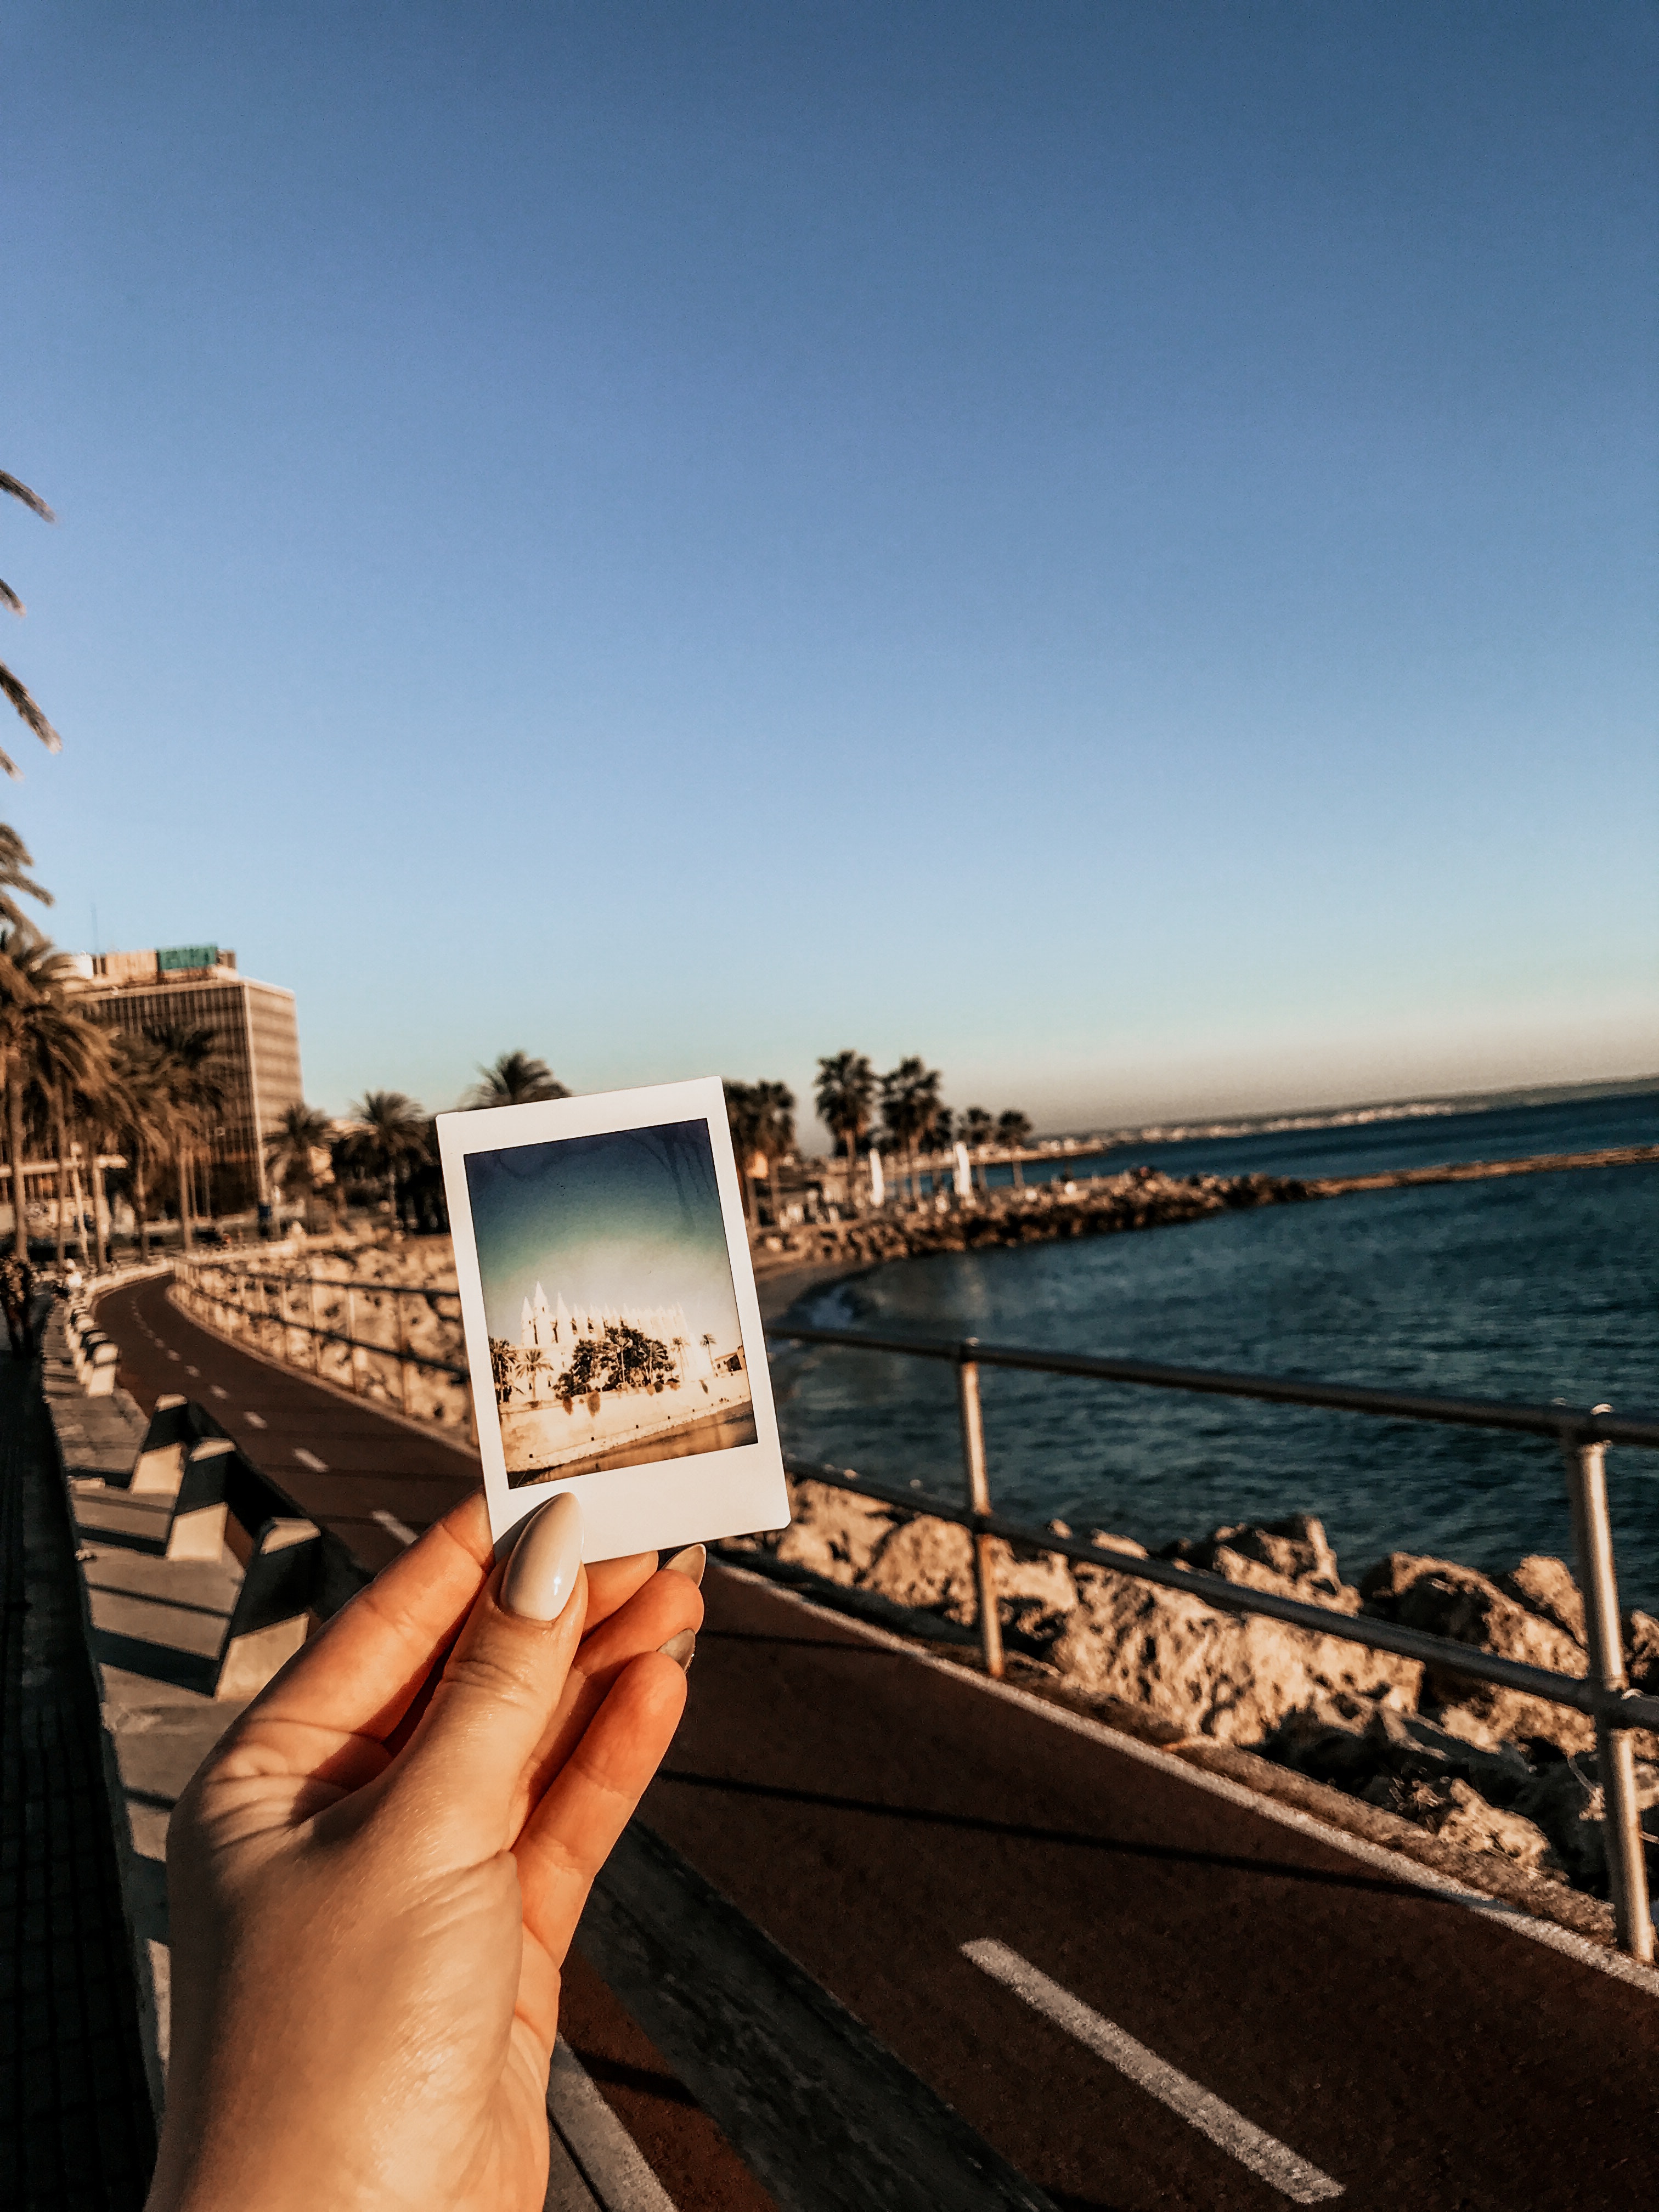
sky, vacation, sea, beach, coast, travel, fun, technology, summer, ocean, tourism, hand, leisure, sunlight, gadget, electronic device, coastal and oceanic landforms, horizon